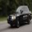
Label: automobile